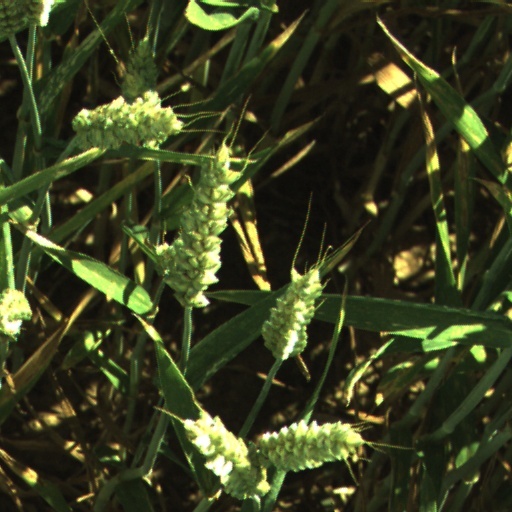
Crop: wheat